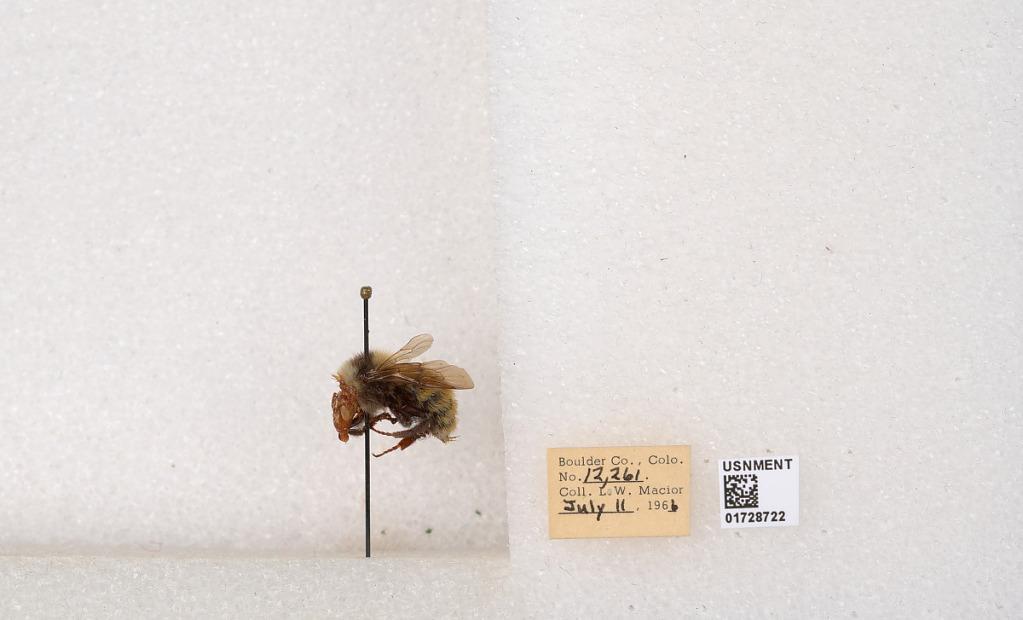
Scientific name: Bombus appositus Cresson
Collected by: L. Macior
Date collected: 1966-7-11
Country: United States
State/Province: Colorado
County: Boulder
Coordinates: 40.0925, -105.358